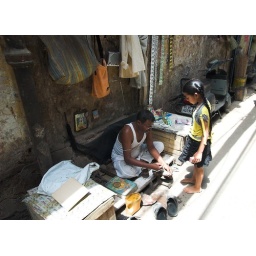
A cobbler mends this girl's shoe as she stands on the pavement with temperatures over 40 deg